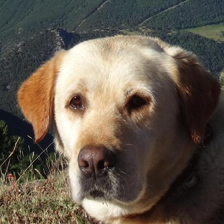
Label: animals